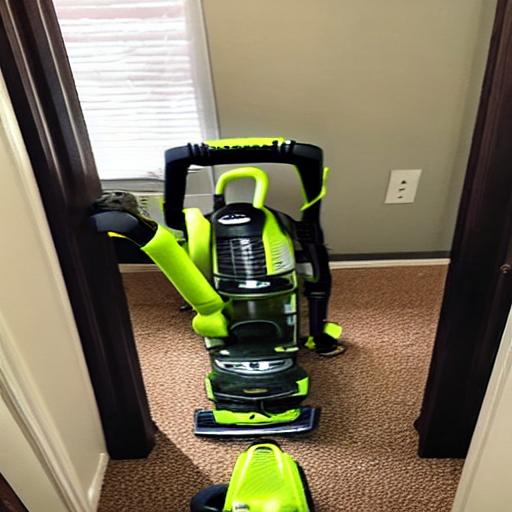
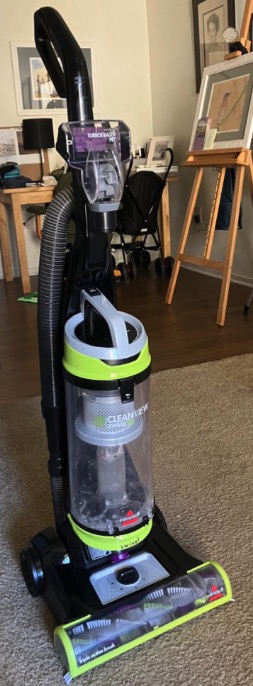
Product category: items_vacuum
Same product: no